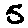
Label: 5